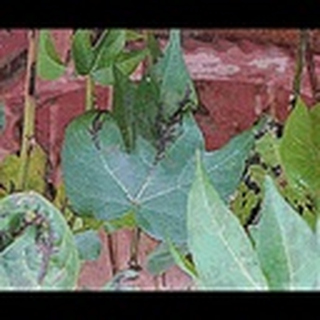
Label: cotton_bacterial_blight